Soren Thompson

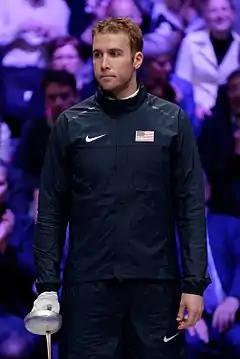
Soren Thompson in 2013

Thompson came out of retirement in 2010, and trained before and after his full-time job. He left his job in April 2011 to focus exclusively on fencing. He decided to not have a coach, as he didn't find what he wanted in a coach in New York City, and knew what he wanted to do, and felt he just needed to execute."